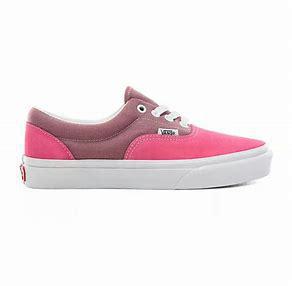
Brand: Vans
Model: Era Skate